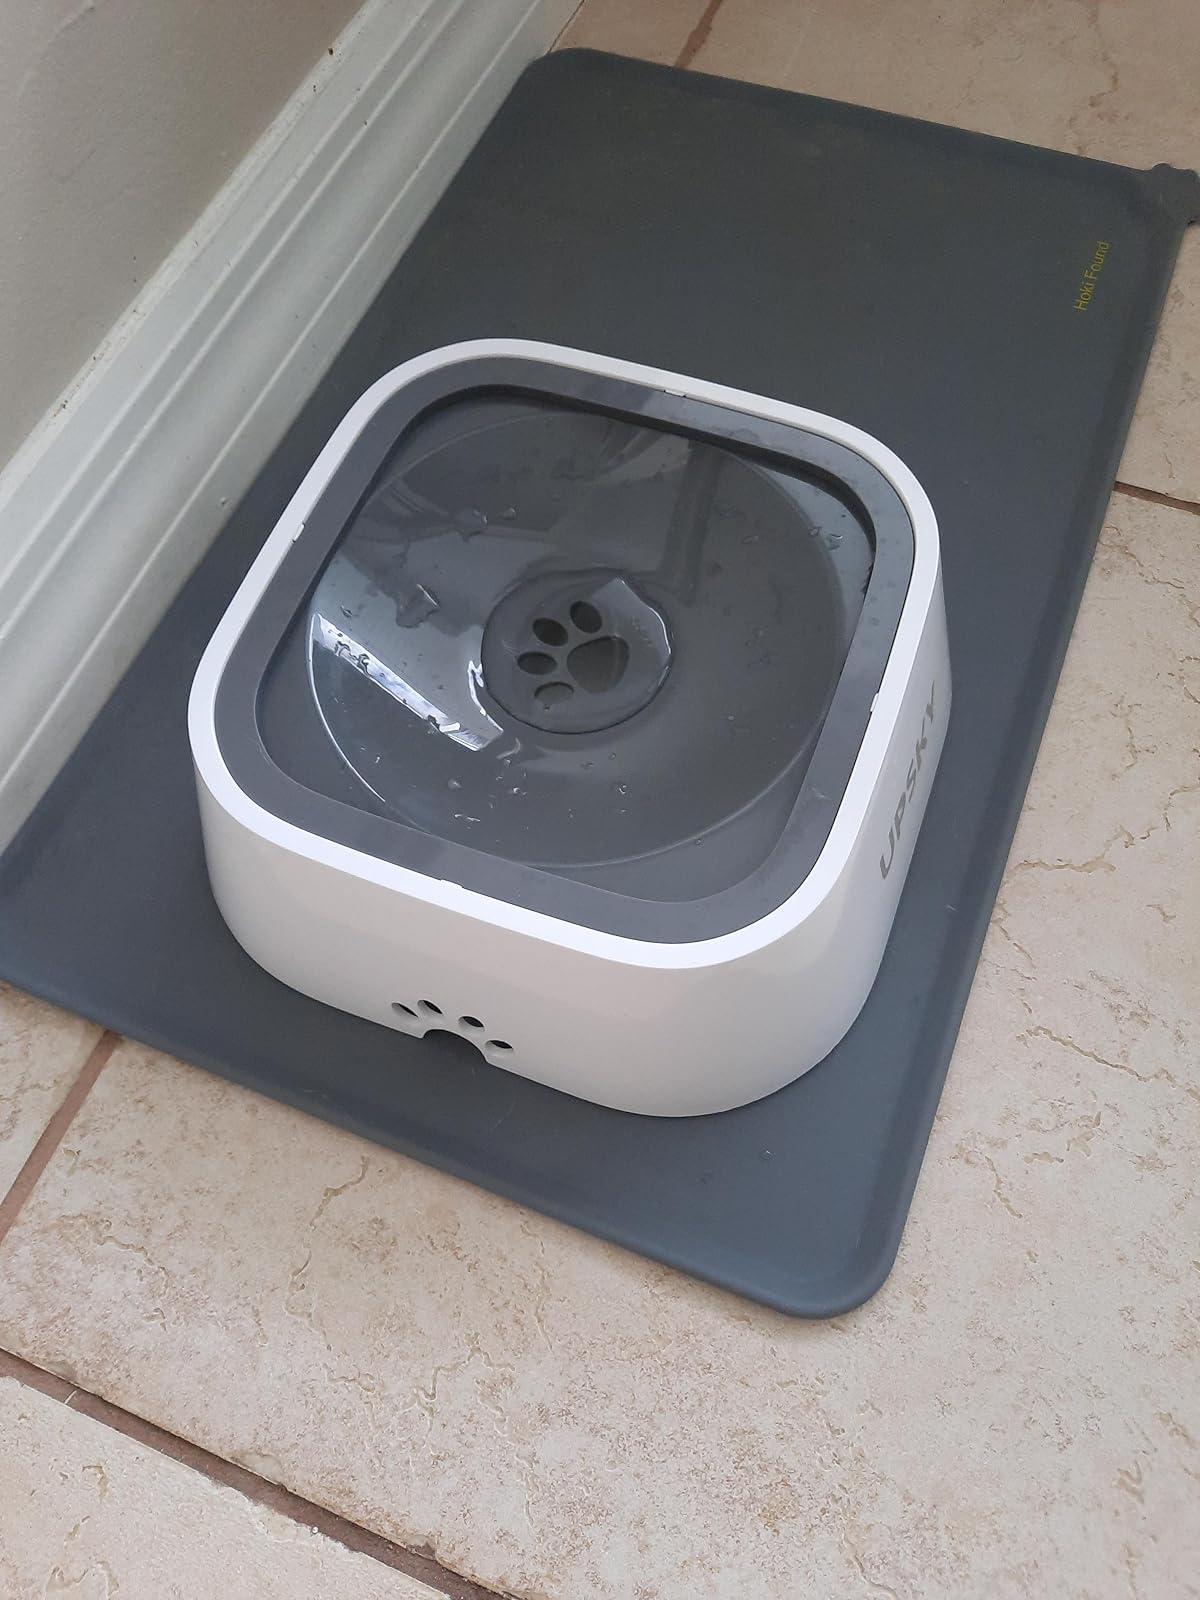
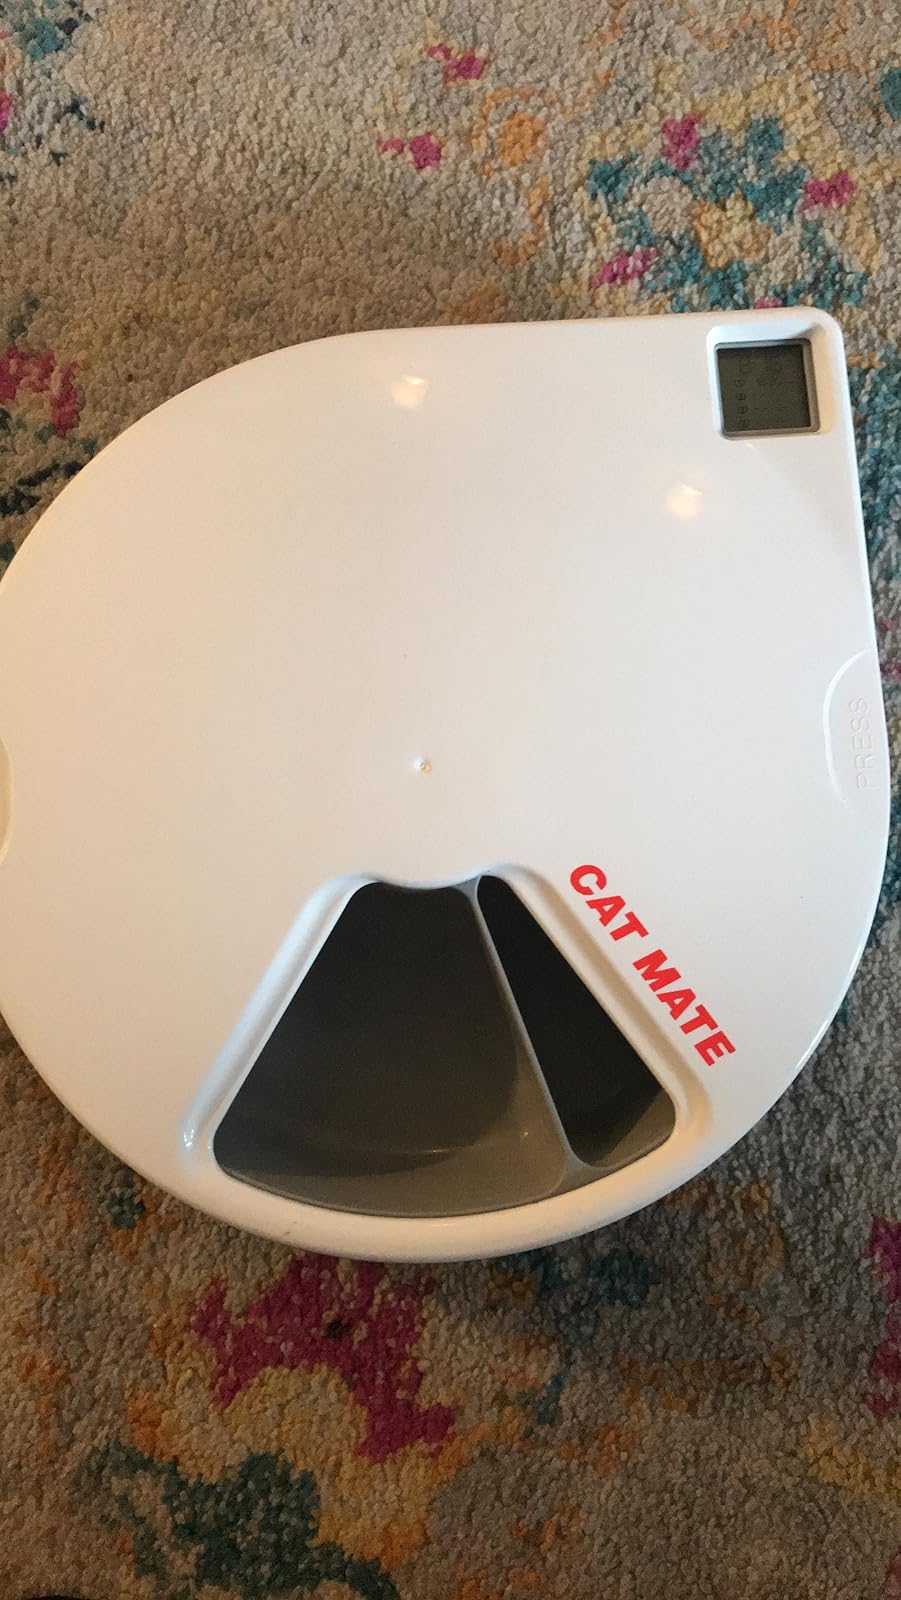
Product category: items_feeder
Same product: no